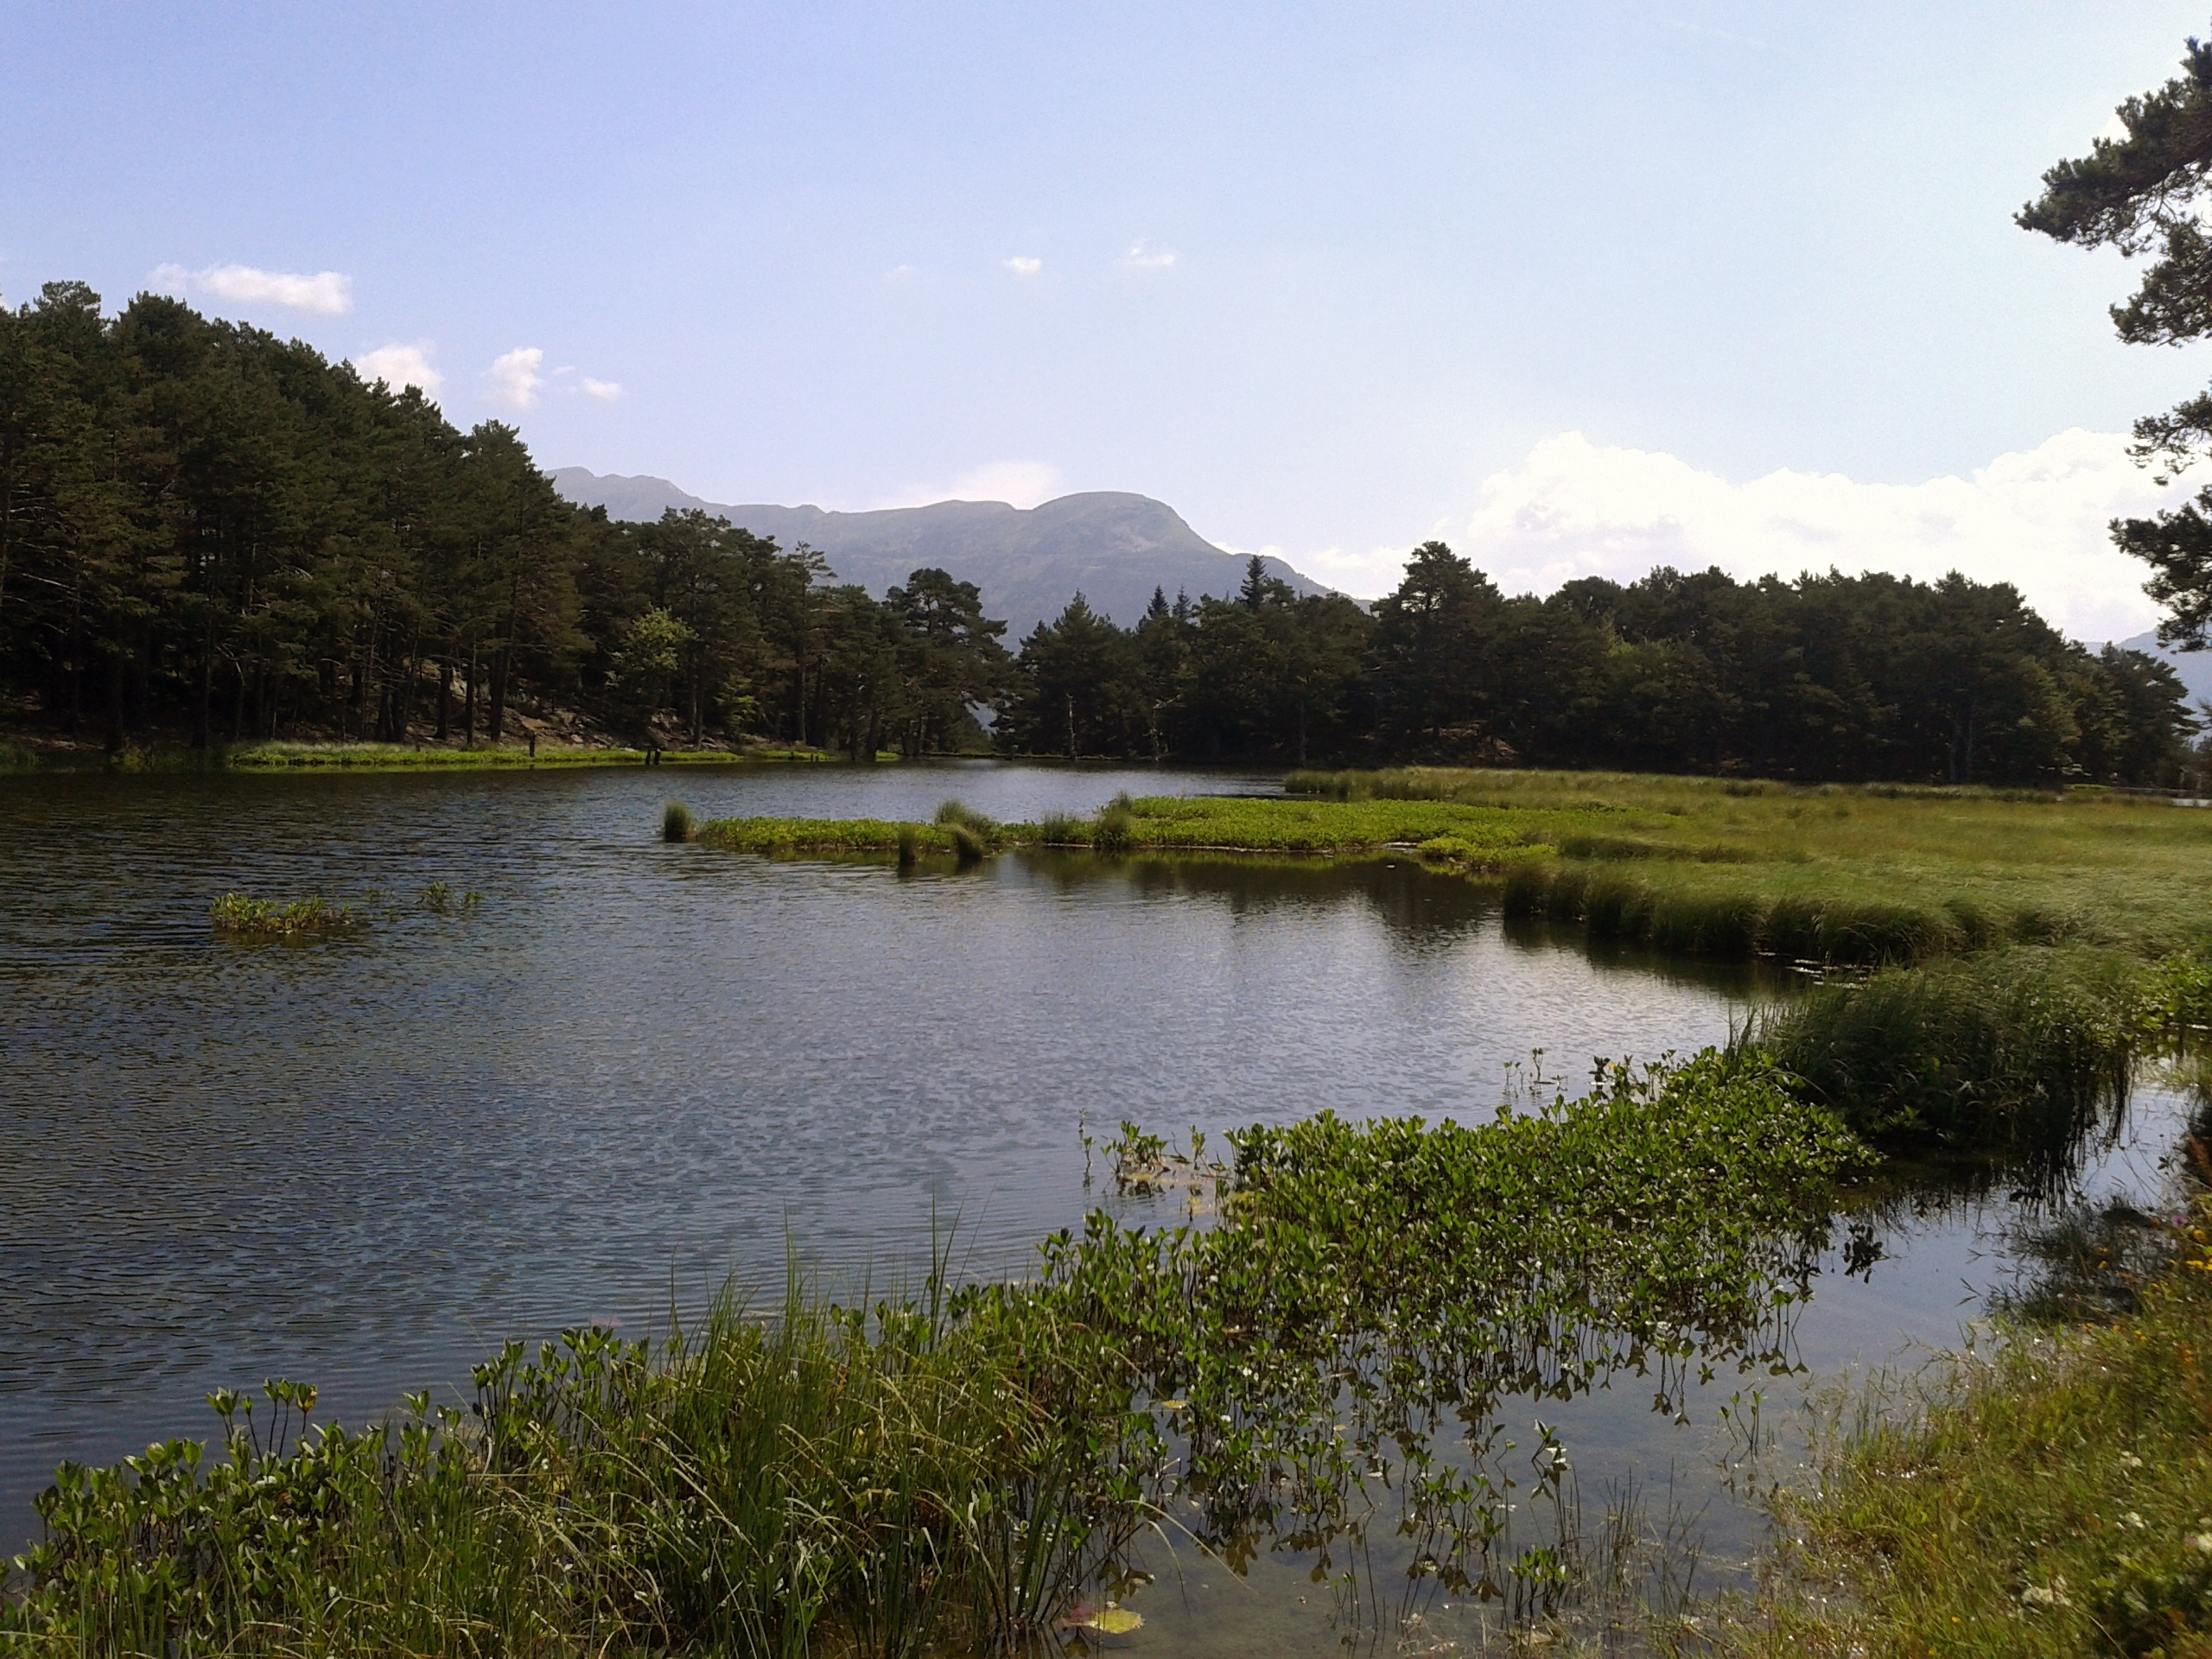
landscape, water, nature, marsh, lake, river, pond, reflection, reservoir, waterway, body of water, outdoors, spain, wetland, floodplain, habitat, loch, ecosystem, pyrenees, fish pond, aran, natural environment